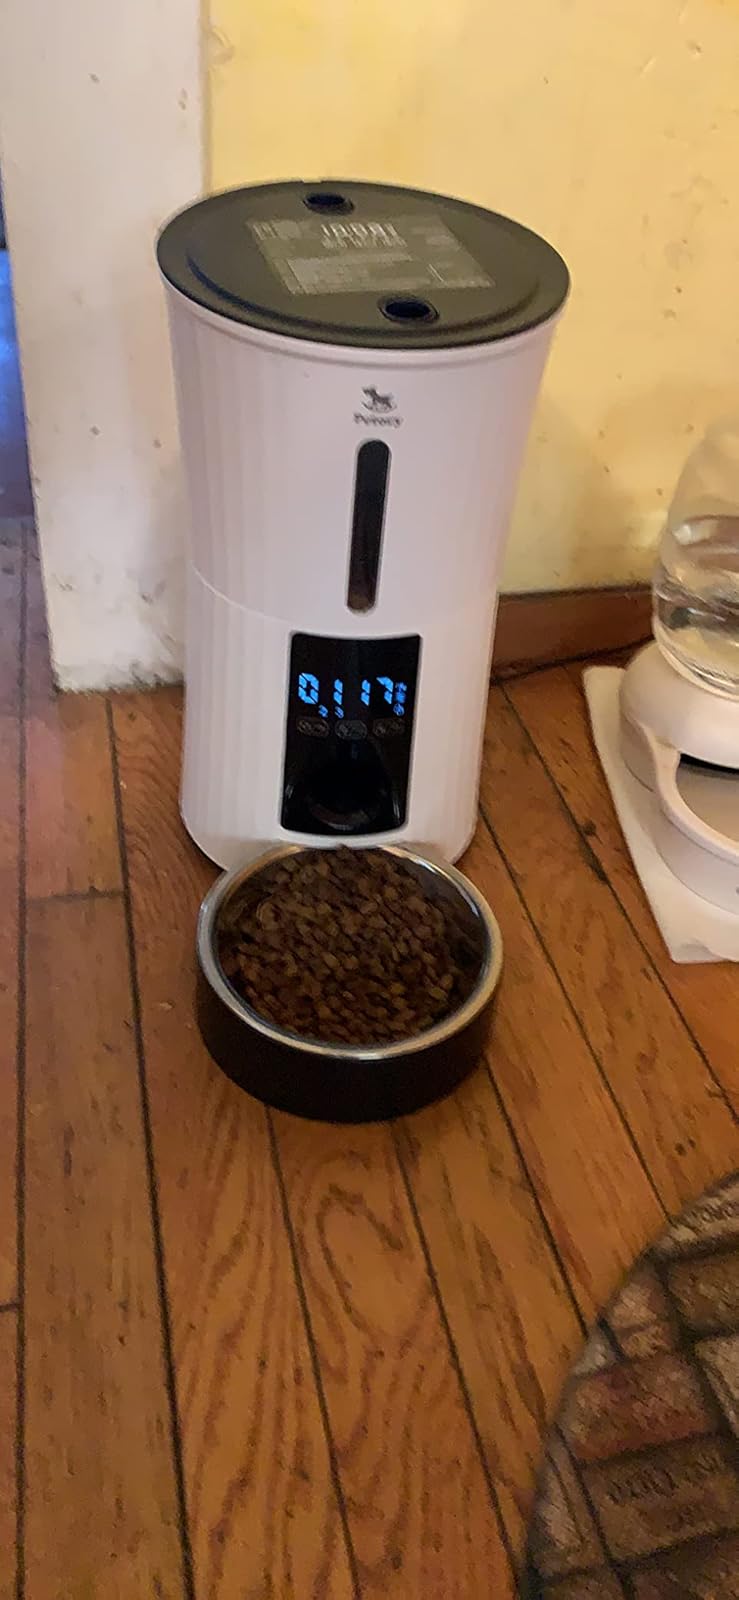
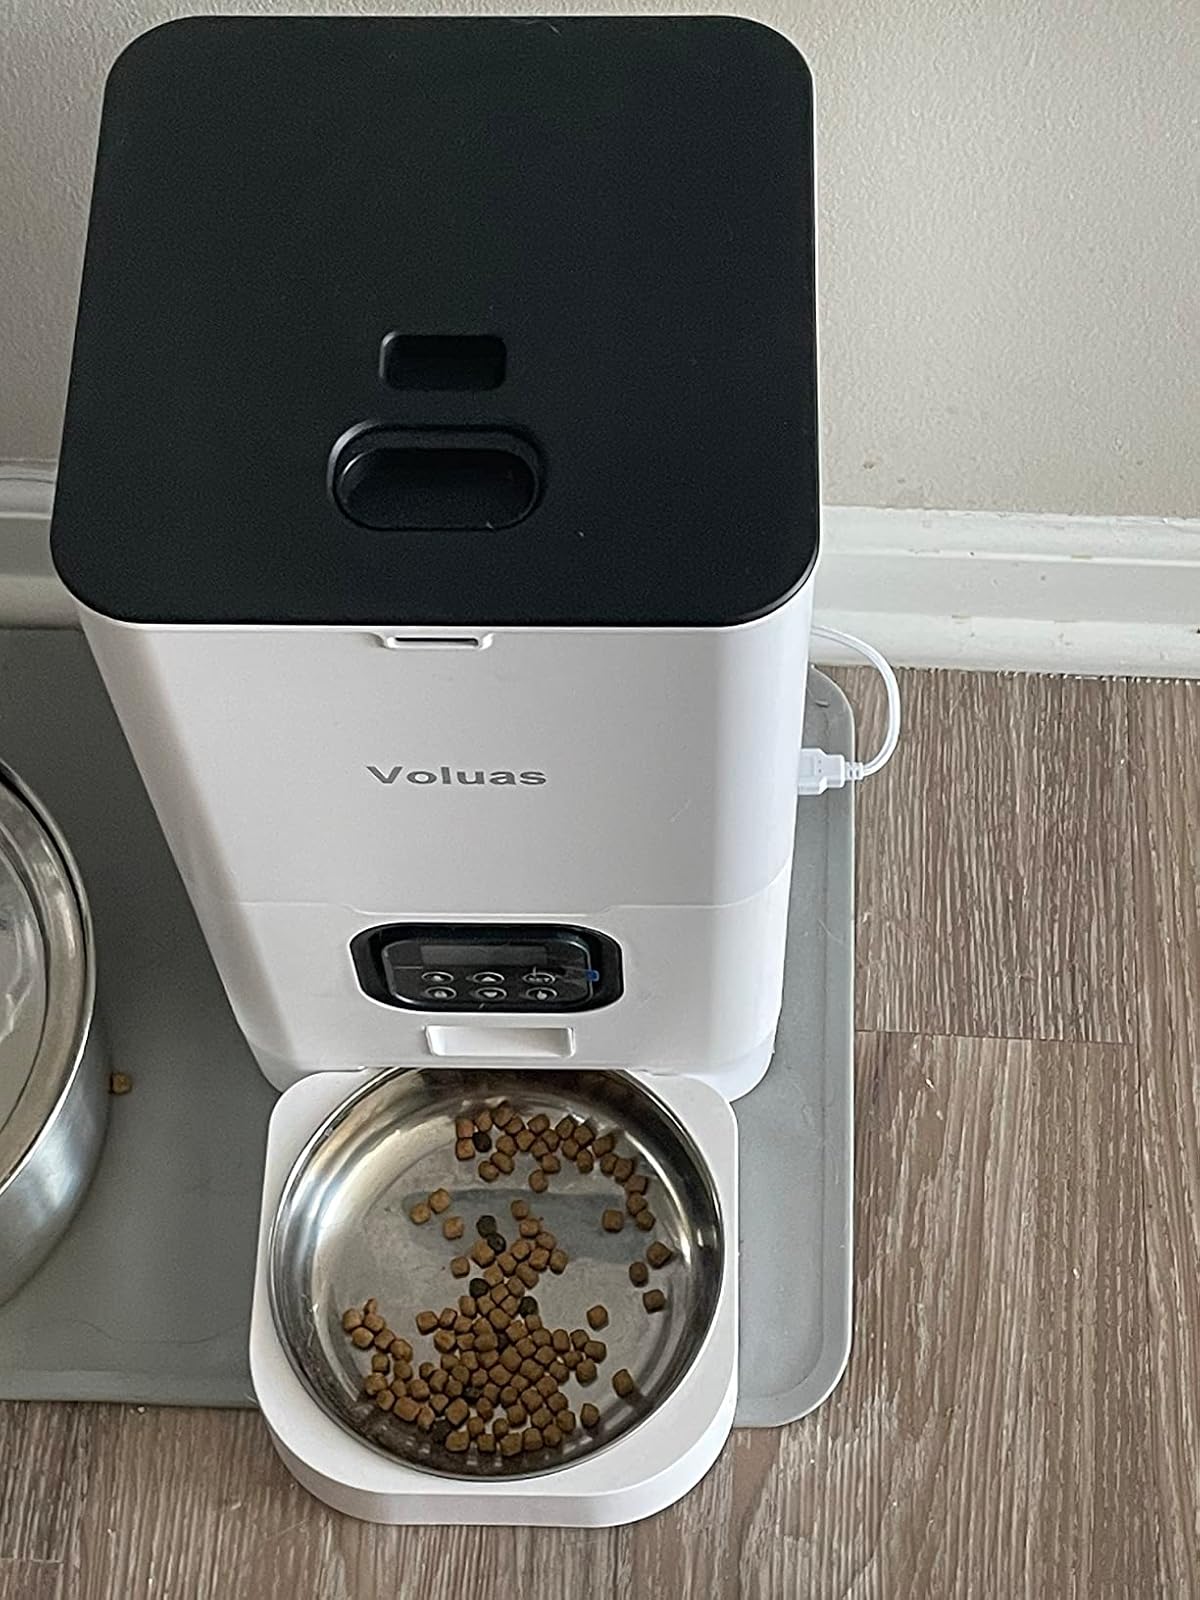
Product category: items_feeder
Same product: no